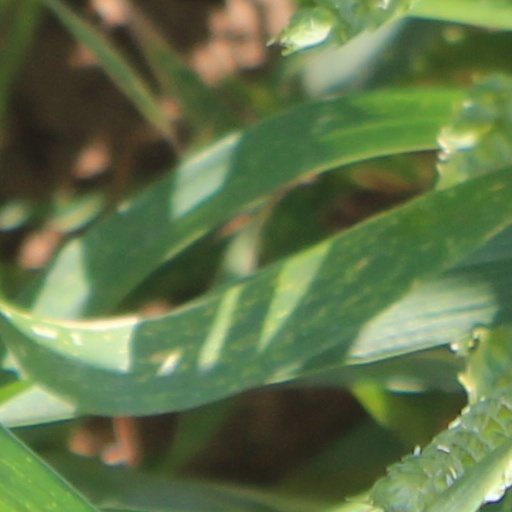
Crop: wheat